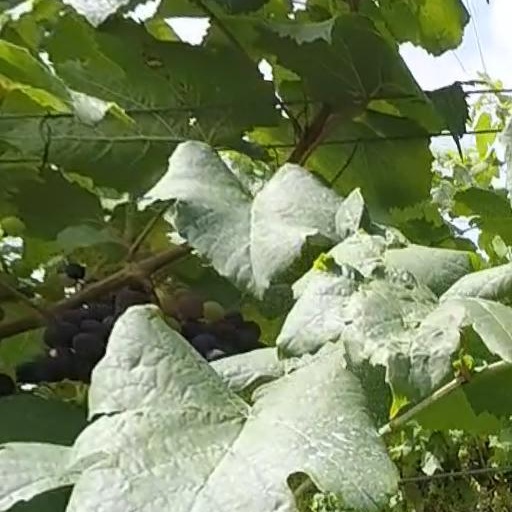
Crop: grape